Ferdinand Lot

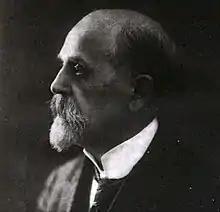
Ferdinand Lot

Ferdinand Victor Henri Lot (Le Plessis Piquet, 20 September 1866 – Fontenay-aux-Roses, 20 July 1952) was a French historian and medievalist. His masterpiece, "The End of the Ancient World and the Beginnings of the Middle Ages" (1927), presents an alternative account of the fall of the Roman Empire than does Edward Gibbon's "Decline and Fall of the Roman Empire", which had set the tone for Enlightenment scholarship in blaming the fall of classical civilization on Christianity.